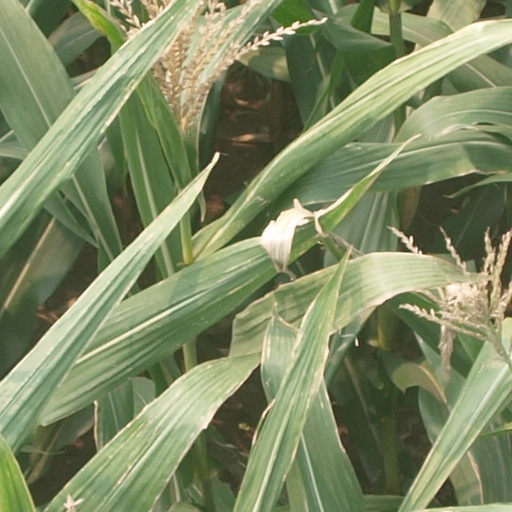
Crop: maize; corn